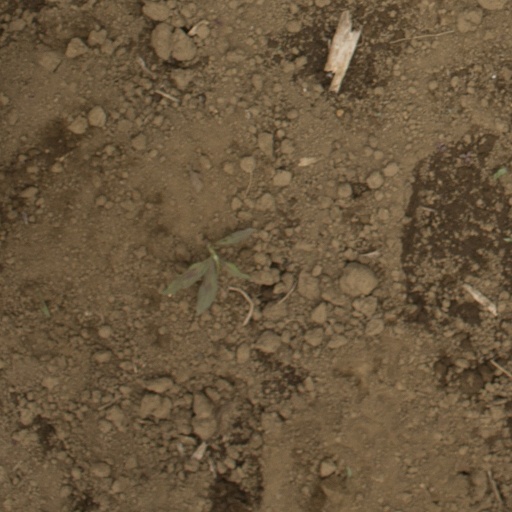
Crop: Jerusalem artichoke